The Land (1974 film)

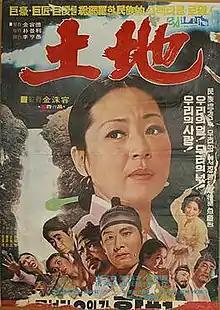
Theatrical poster for "The Land" (1974)

The Land is a 1974 South Korean film directed by Kim Soo-yong. It was chosen as Best Film at the Grand Bell Awards.